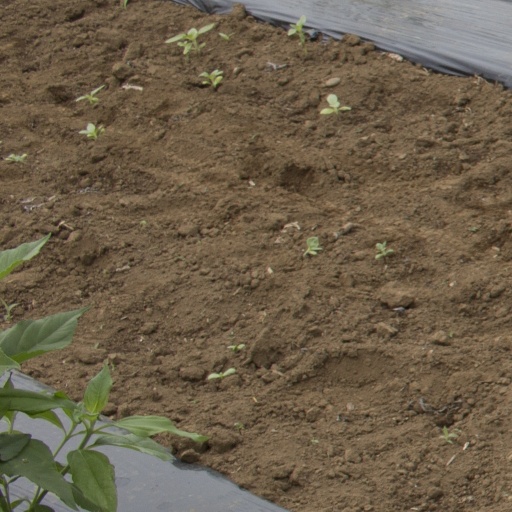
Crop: Jerusalem artichoke